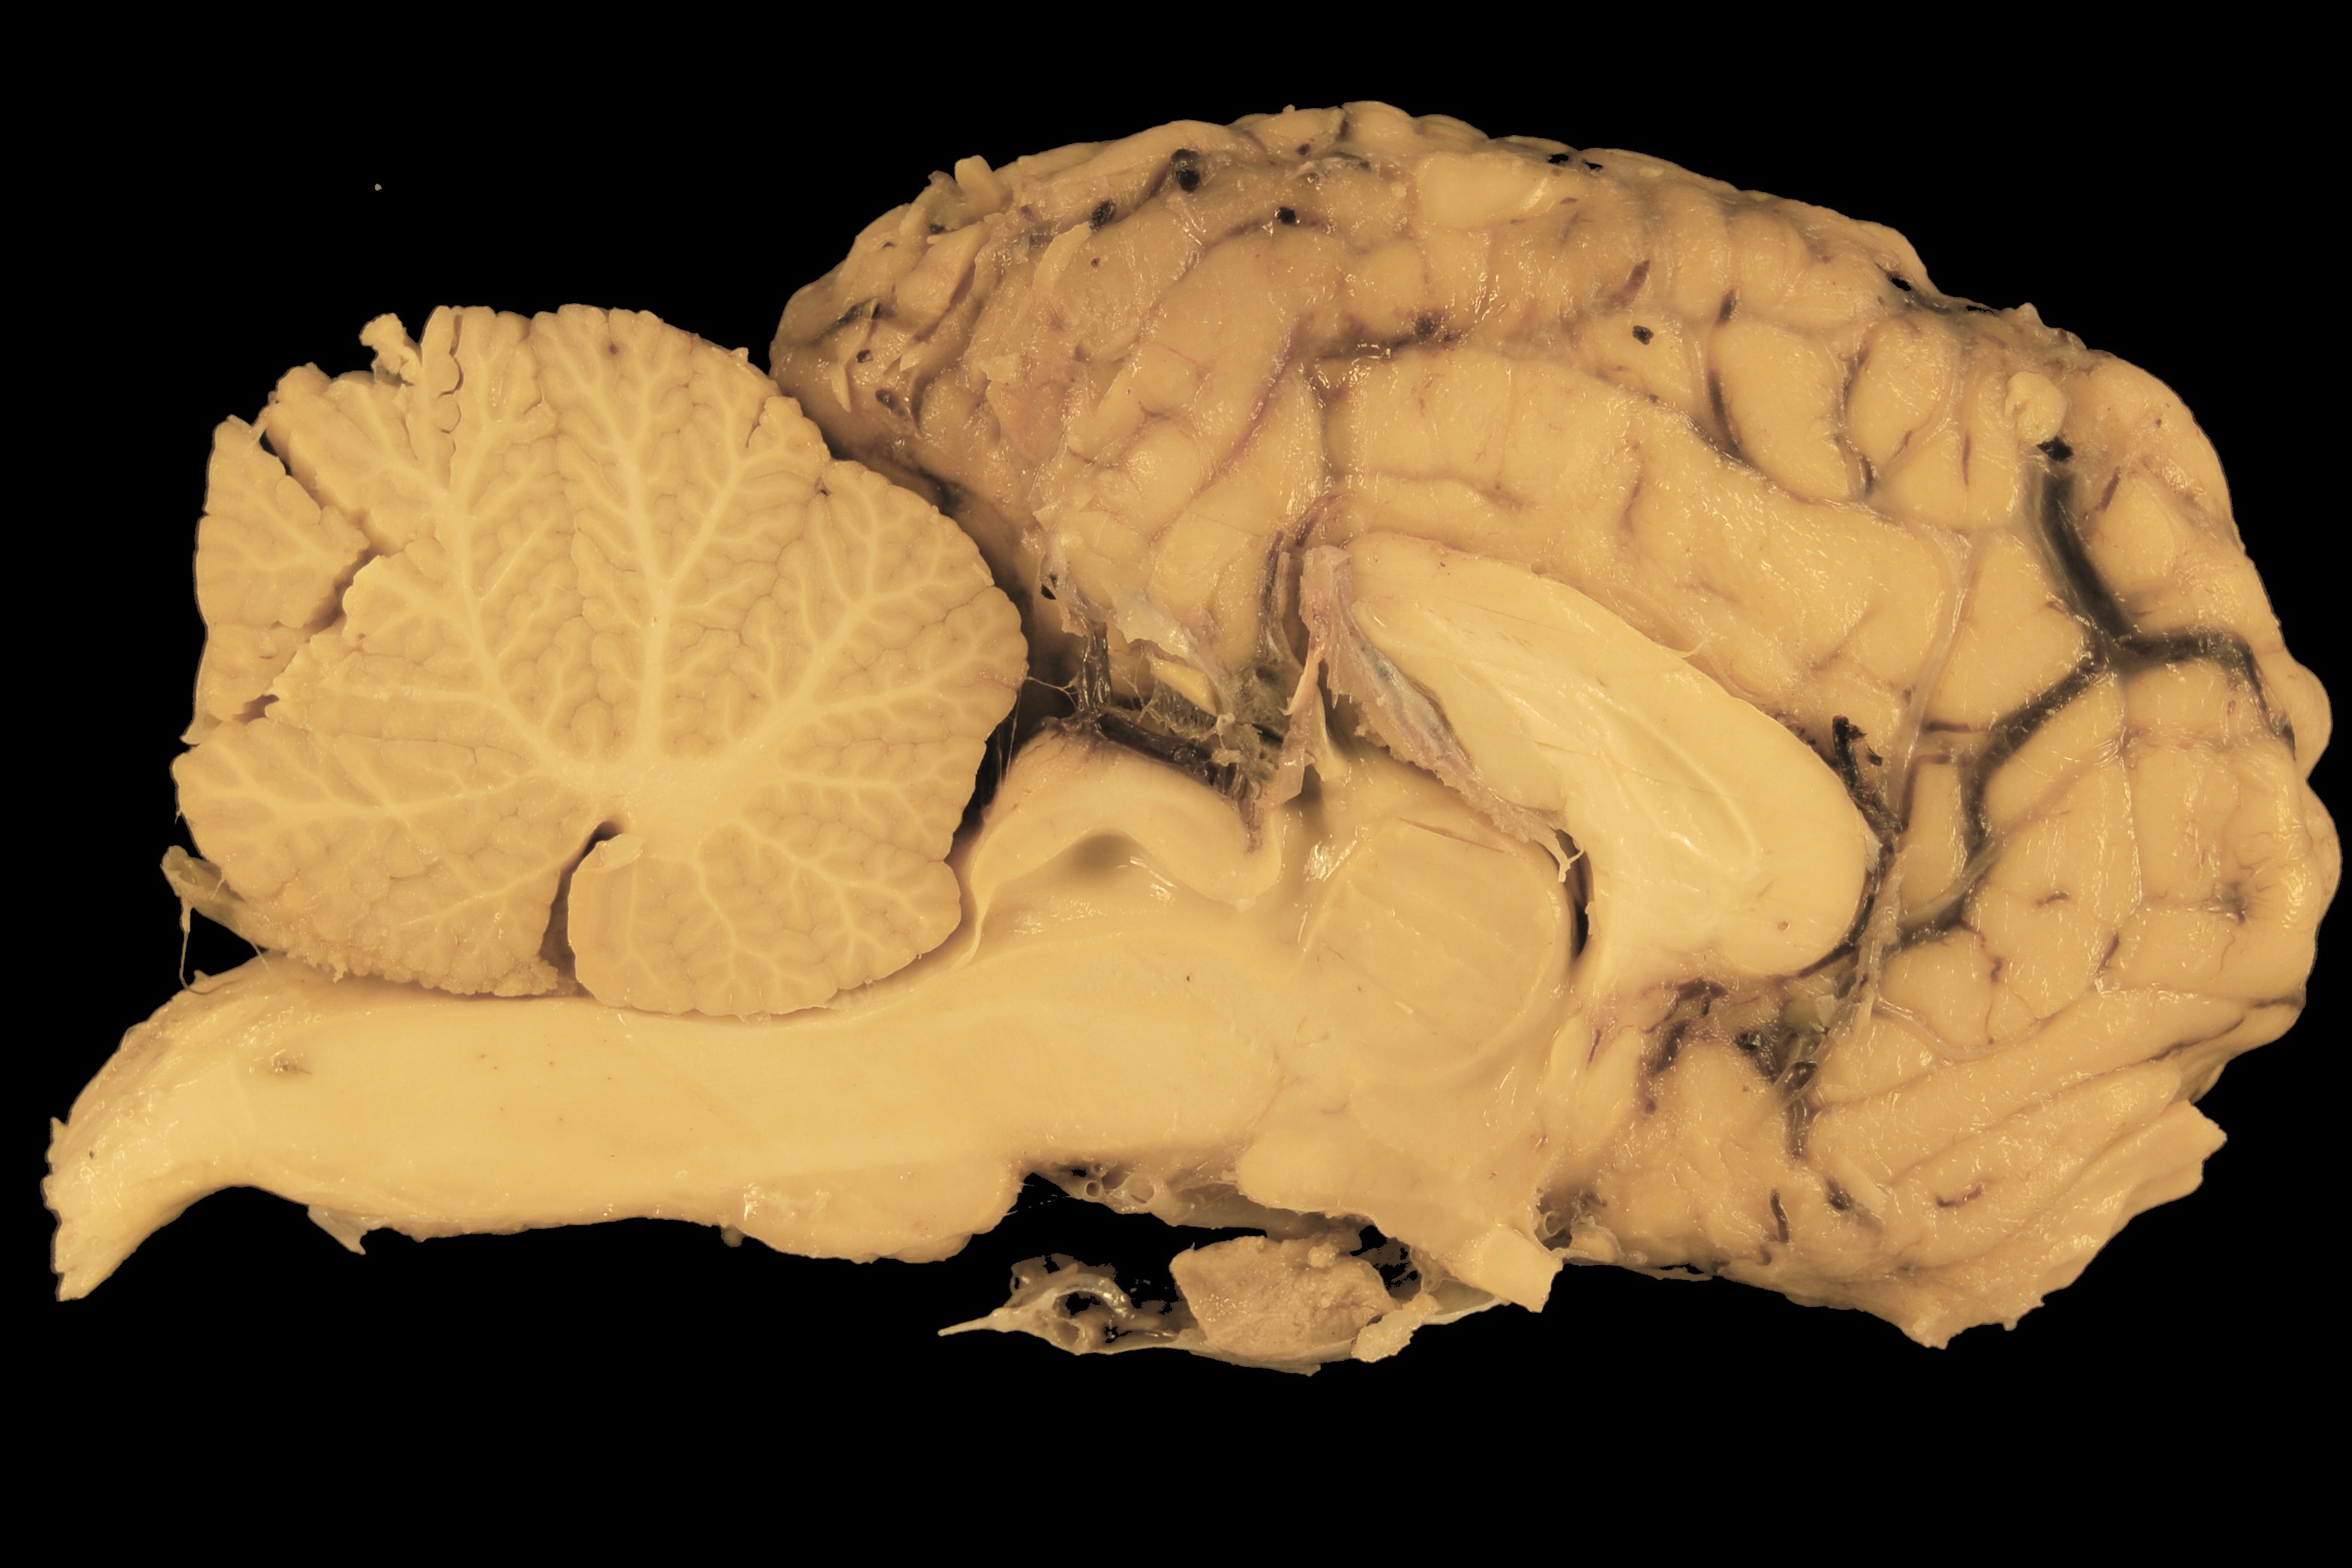
biology, horse, skull, preparation, bone, human body, science, head, brain, anatomy, organ, medical, section, organism, jaw, medicinal mushroom, cerebellum, cerebrum, brain stem